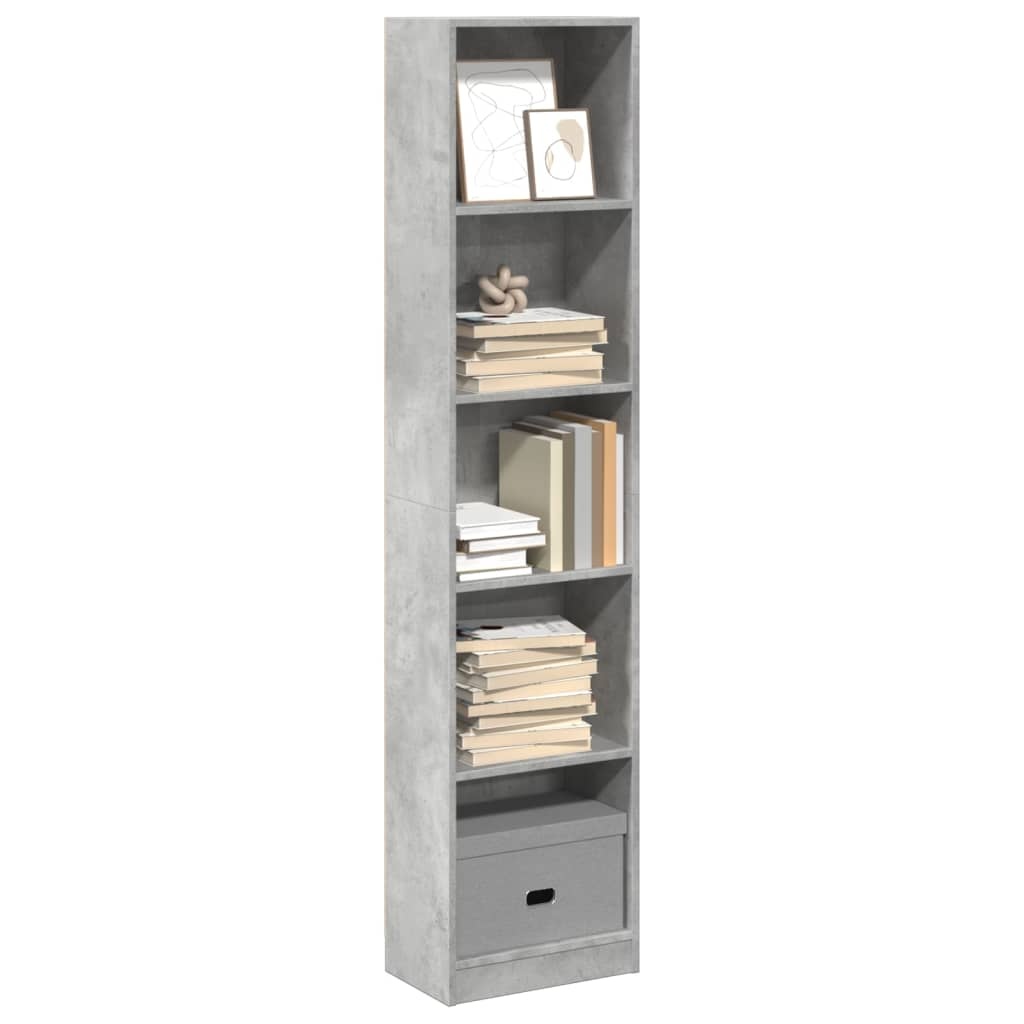
Bibliotecă, gri beton, 40x24x176 cm, lemn compozit
Creați un spațiu de depozitare suplimentar în locuința sau biroul dvs. cu această bibliotecă! Veți putea găsi spațiu pentru toate comorile dvs. Material de lungă durată: Lemnul prelucrat este de o calitate excepțională, cu o suprafață netedă și, de asemenea, are durabilitate, stabilitate și rezistență la umiditate. Spațiu amplu de depozitare: Biblioteca este proiectată cu compartimente deschise, oferind spațiu amplu de depozitare pentru a vă păstra bine organizate și la îndemână reviste, cărți, DVD-uri, dispozitive multimedia și alte obiecte decorative. Ușor de întreținut: Datorită suprafeței sale netede, dulapul de depozitare este ușor de curățat cu o cârpă umedă și necesită mai puțină întreținere. Aplicații largi: Acest suport de cărți este versatil și potrivit pentru dormitoare, camere de zi, holuri și alte încăperi, pentru nevoile dvs. Bine de știut: Șuruburile și diblurile pentru interiorul peretelui nu sunt incluse. Vă sfătuim să găsiți și să utilizați șuruburi și dibluri potrivite pentru pereții dvs. Dacă nu sunteți sigur, puteți consulta un profesionist. Vă rugăm să citiți și să urmați fiecare pas din instrucțiuni. Avertisment: Pentru a preveni răsturnarea, acest produs trebuie utilizat cu dispozitivul de atașare pentru perete furnizat. Culoare: Gri beton Material: Lemn prelucrat Dimensiuni: 40 x 24 x 176 cm (l x ad. x î) Asamblare necesară: Da Legal Documents: Mai multe detalii despre prevenirea răsturnării mobilierului tău pot fi găsite aici
Brand: vidaXL
Category: Furniture > Shelving > Bookcases & Standing Shelves